HMS Duncan (1901)

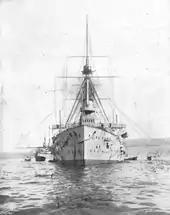
HMS "Duncan" in 1914

"Duncan" was still undergoing her refit when the First World War began in August 1914. Plans originally called for "Duncan" and battleships , , , , , and to form the 6th Battle Squadron in wartime and serve in the Channel Fleet, where the squadron was to patrol the English Channel and cover the movement of the British Expeditionary Force to France. However, plans also existed for the 6th Battle Squadron to be assigned to the Grand Fleet, and, when the war began, the Commander-in-Chief, Grand Fleet, Admiral Sir John Jellicoe, requested that "Duncan" and her four surviving sister ships ("Albemarle", "Cornwallis", "Exmouth", and "Russell") be assigned to the 3rd Battle Squadron in the Grand Fleet for patrol duties to make up for the Grand Fleet's shortage of cruisers. Accordingly, the 6th Battle Squadron was temporarily abolished, and, upon completion of her refit in September 1914, "Duncan" joined the 3rd Battle Squadron at Scapa Flow, where she joined the Grand Fleet's cruisers on duty in the Northern Patrol.